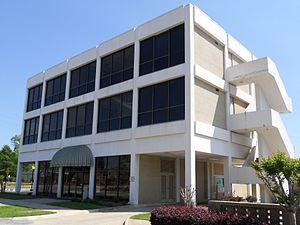
La ville de Phenix City est le siège du comté de Russell, dans l'État de l'Alabama, aux États-Unis. À noter qu’une portion de Phenix City s’étend sur le comté de Lee. Sa population s’élevait à 32 822 habitants lors du recensement de 2010, estimée à 36 219 habitants en 2017.